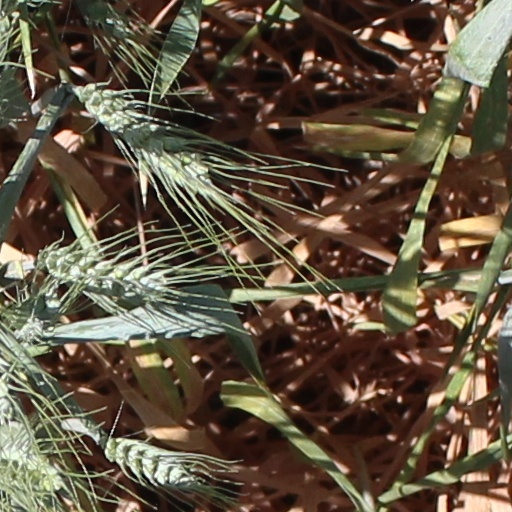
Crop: wheat